Gurasa

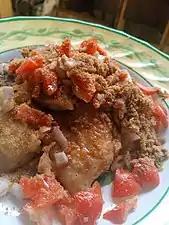
Gurasa spiced with kulikuli sauce

Gurasa can be eaten alone as a snack, with soup such as miyan taushe, vegetable soup, etc. Some also take the local bread with tea, groundnut cake known as kuli-kuli or suya.